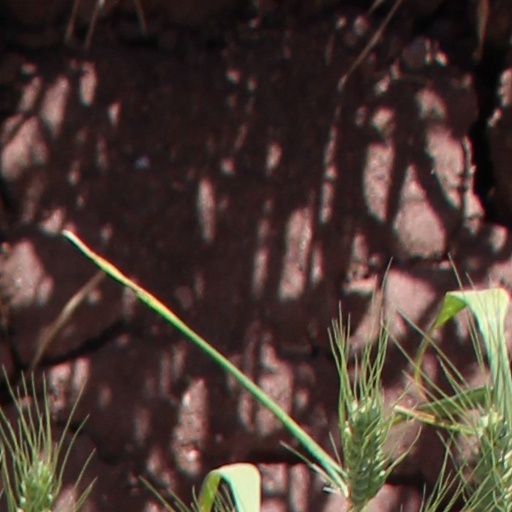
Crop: wheat